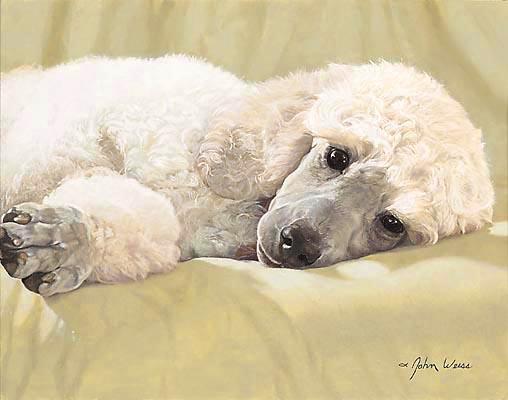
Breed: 200-n000010-miniature_poodle